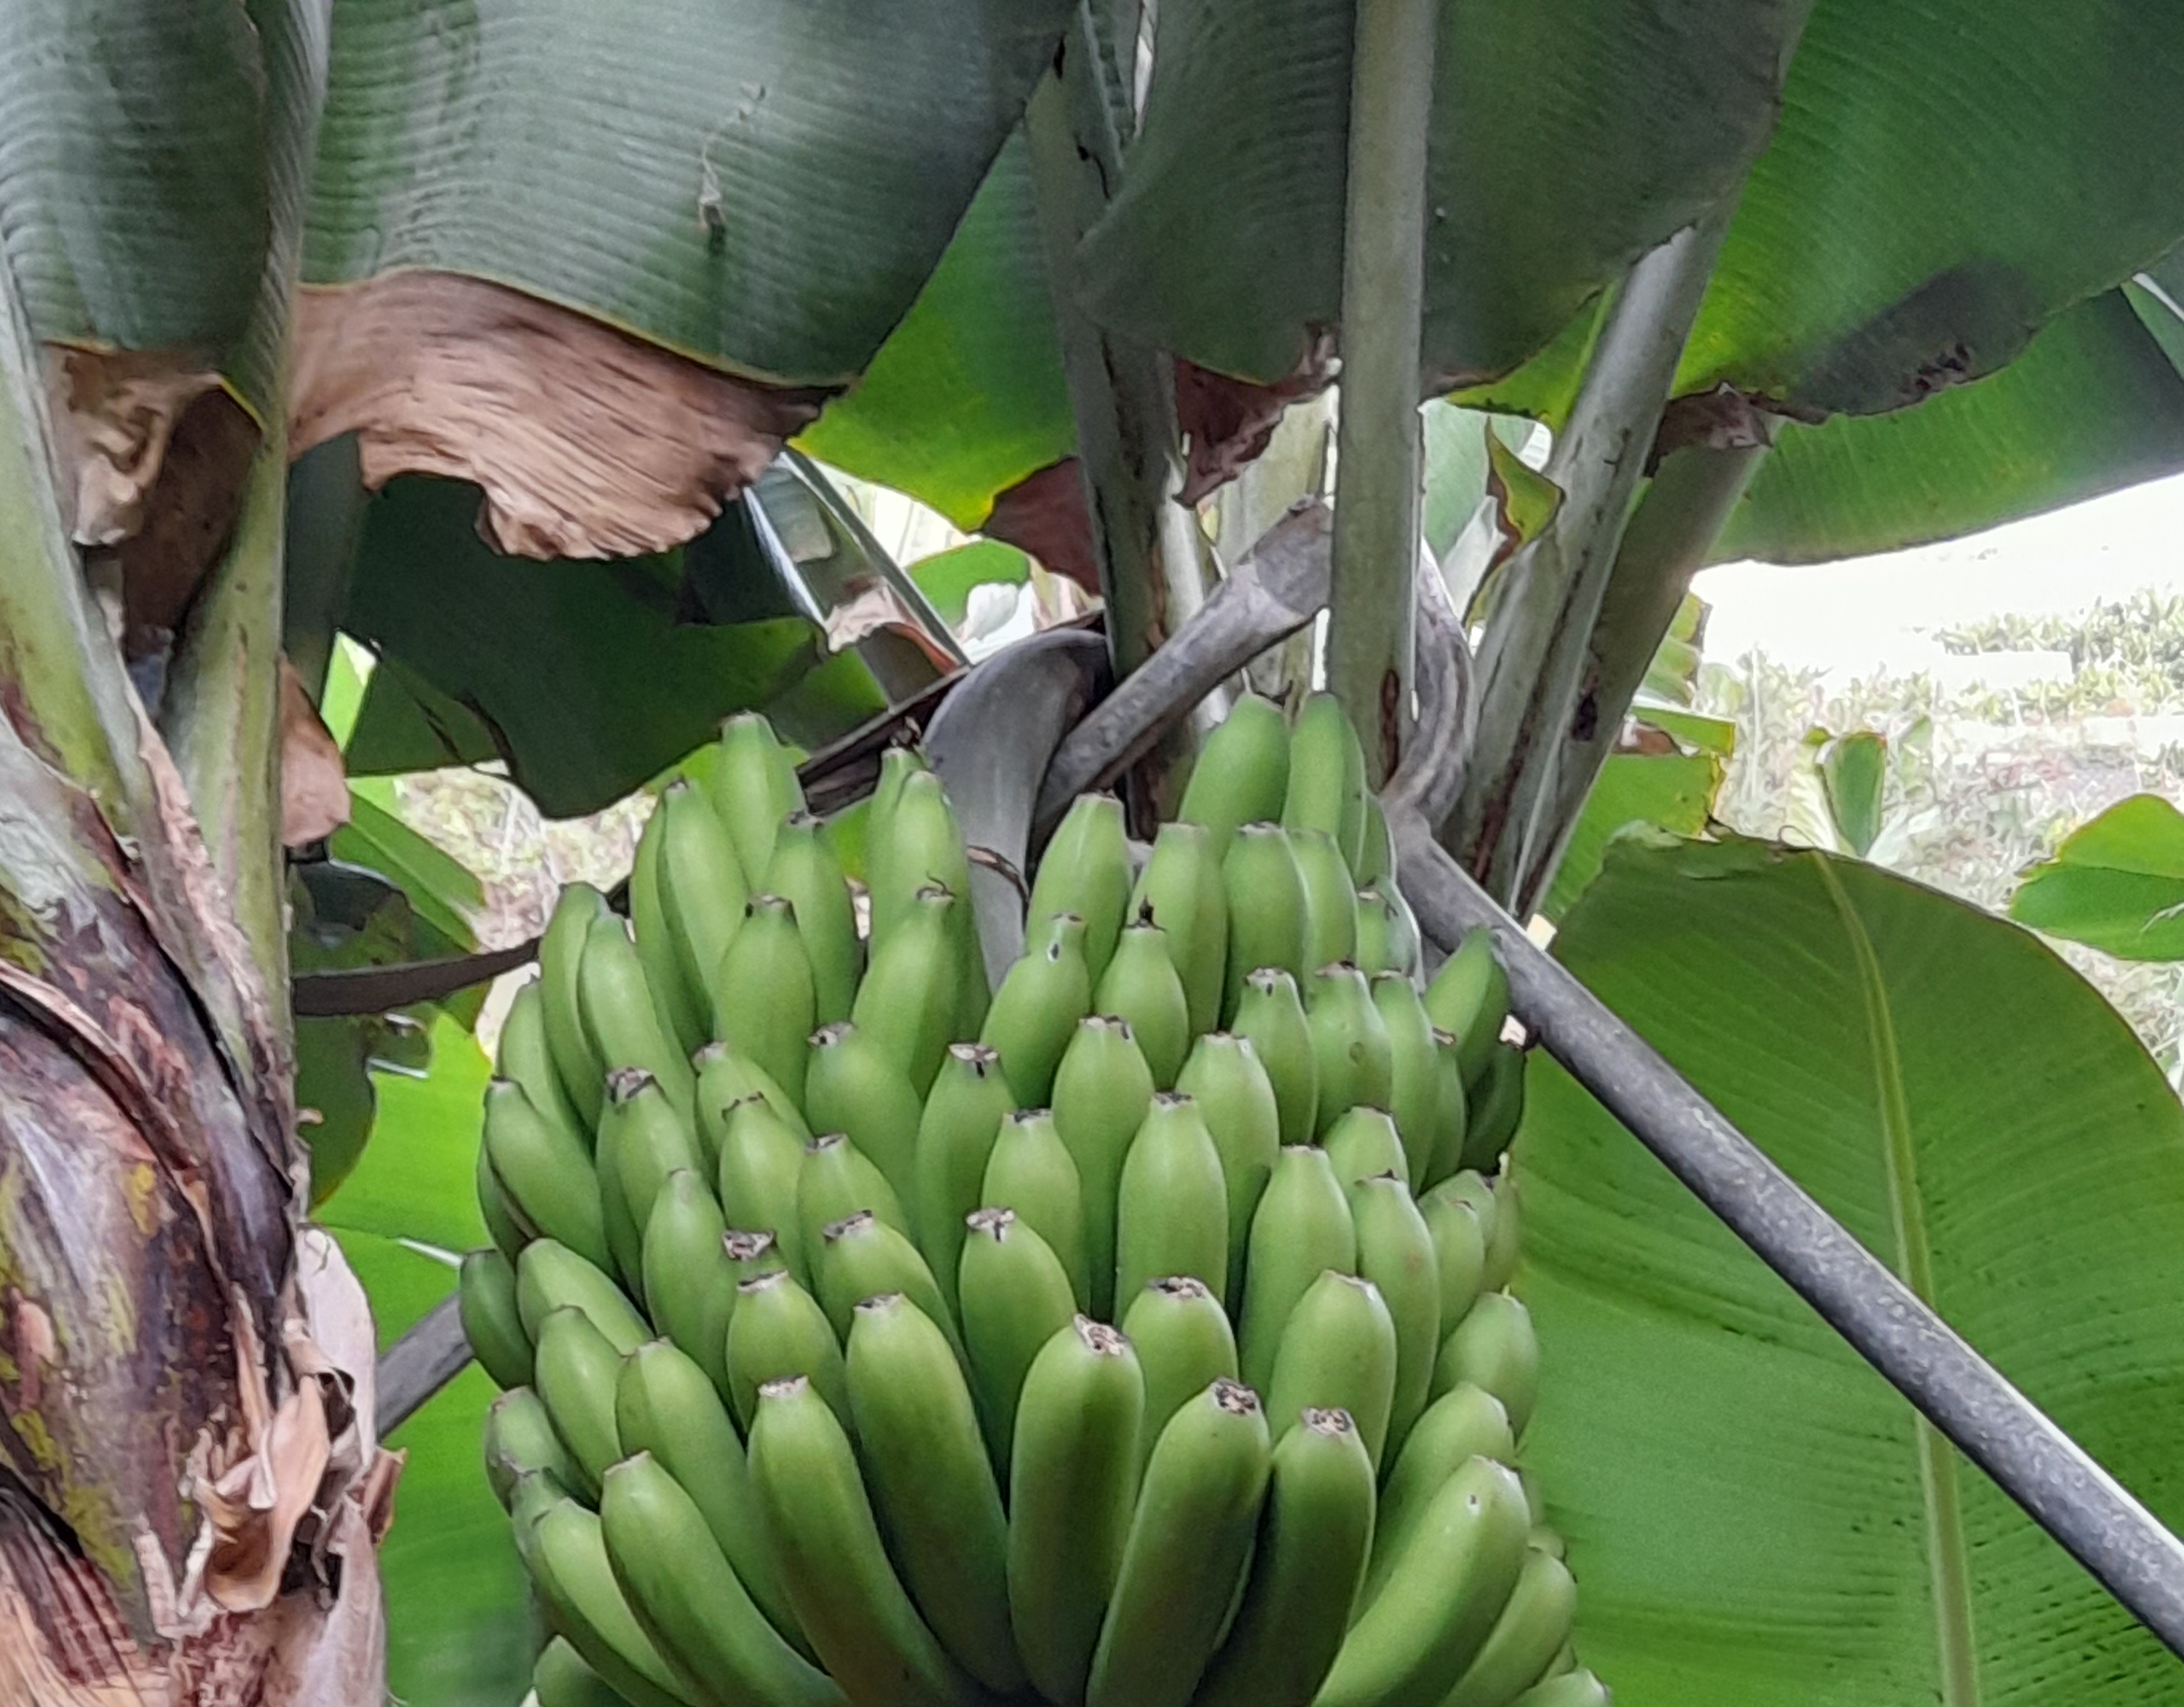
Label: Cut